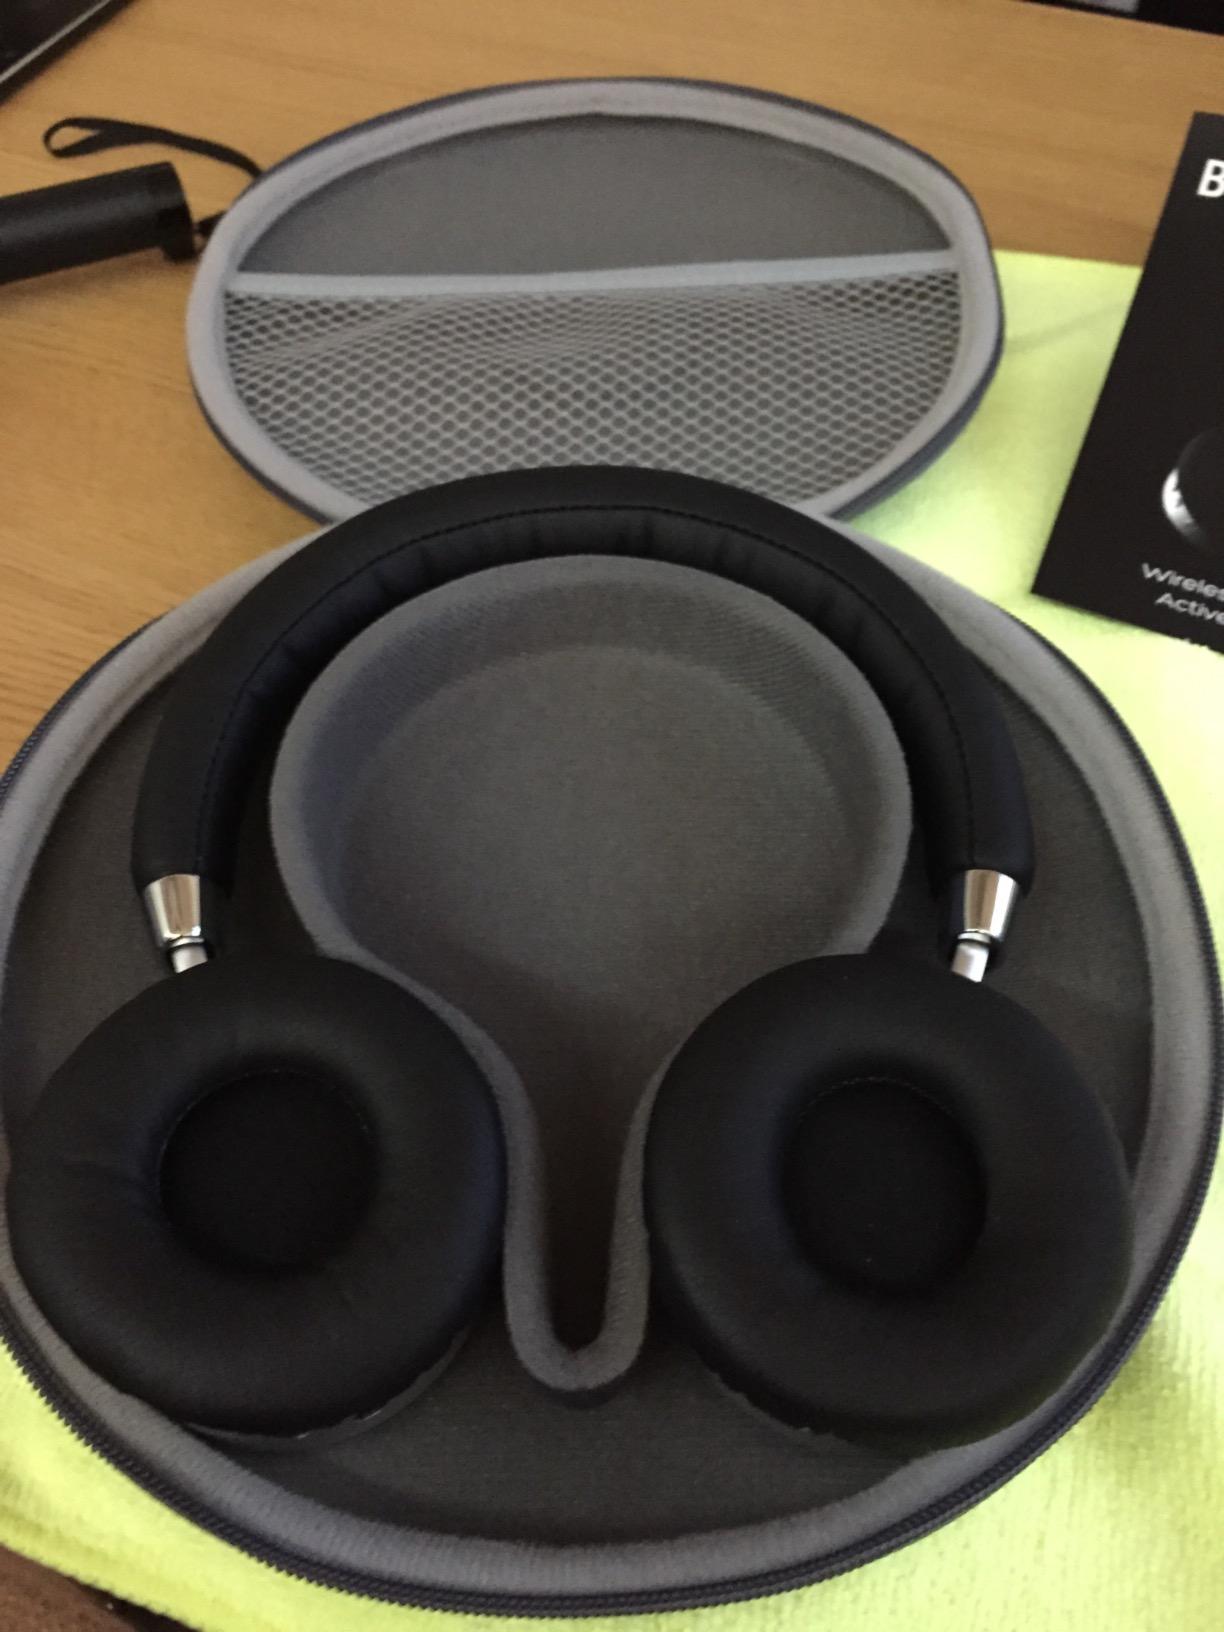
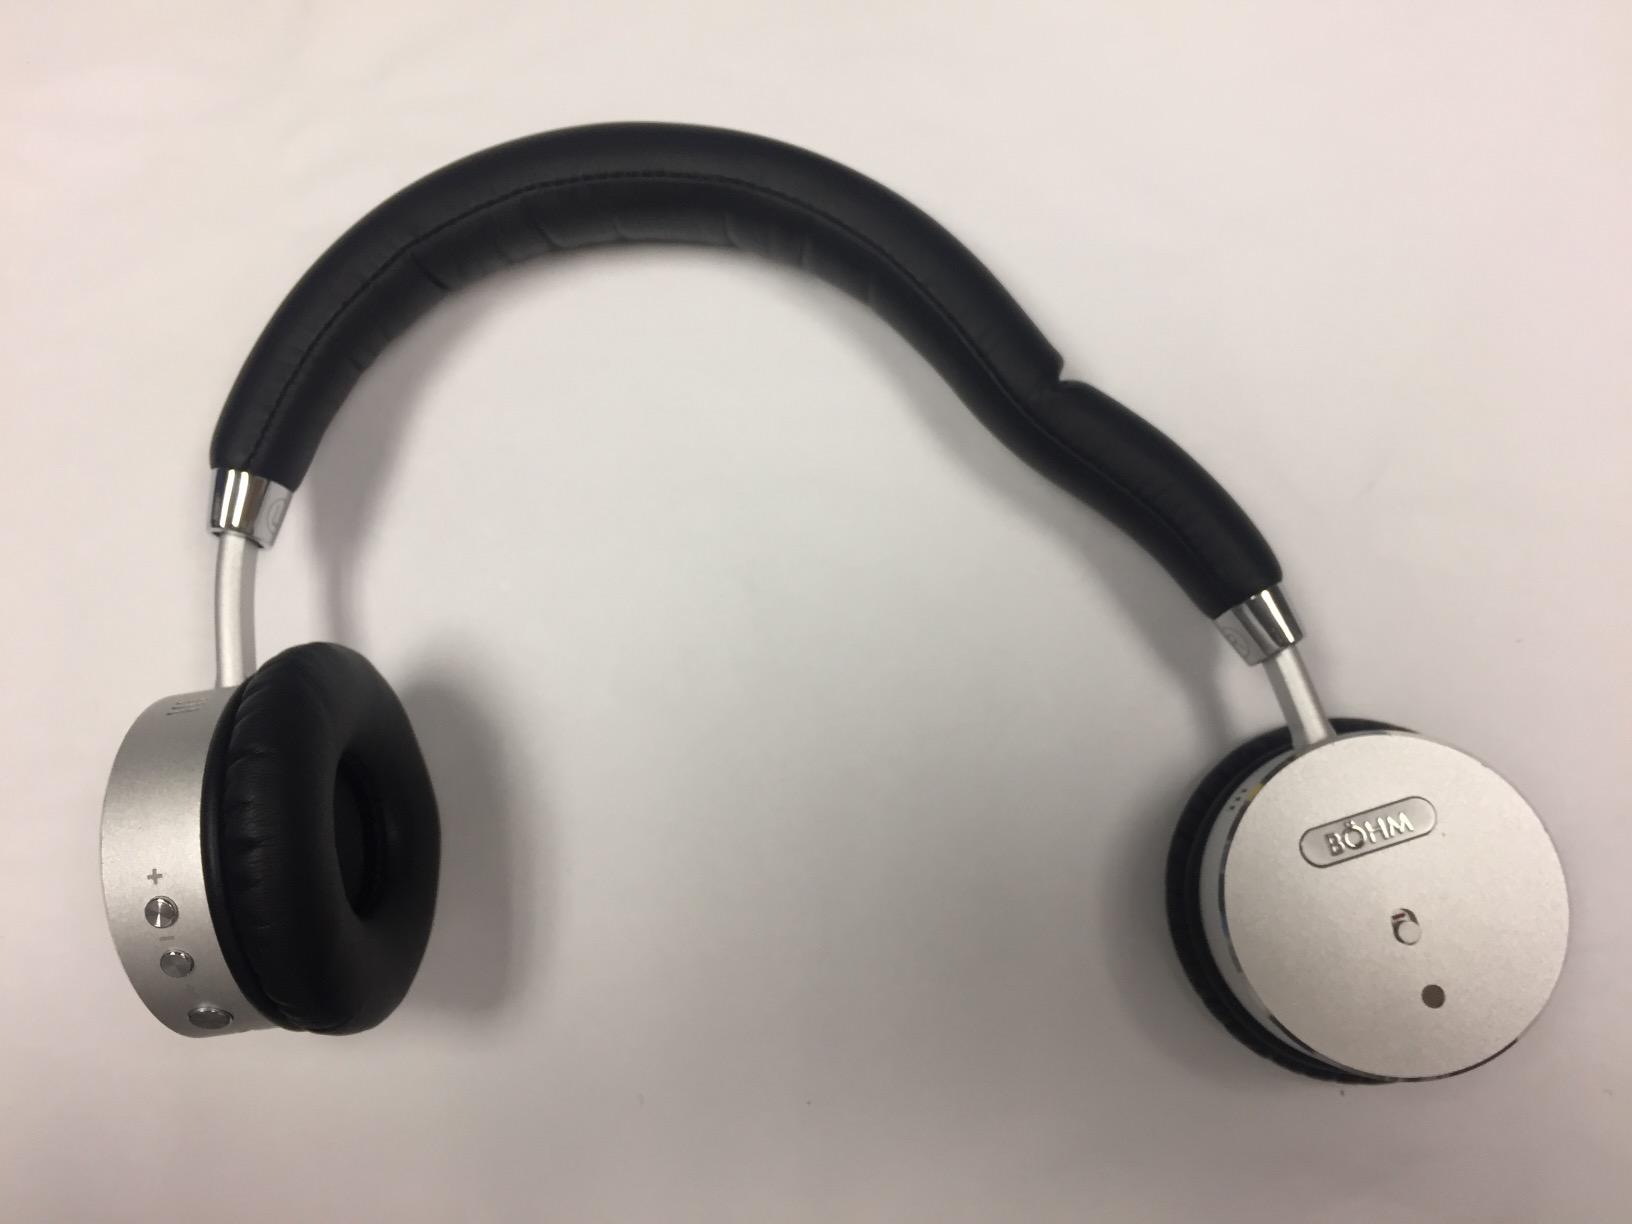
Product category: headphones
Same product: yes